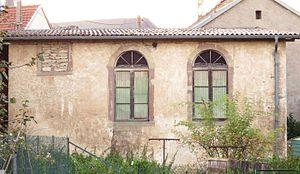
Gosselming synagogue
Gosselming est une commune française située dans le département de la Moselle, en région Grand Est.
La présente liste de synagogues de France ne se veut pas exhaustive.
Inventaire du patrimoine juif de Lorraine, classé par département et par lettre alphabétique de communes.